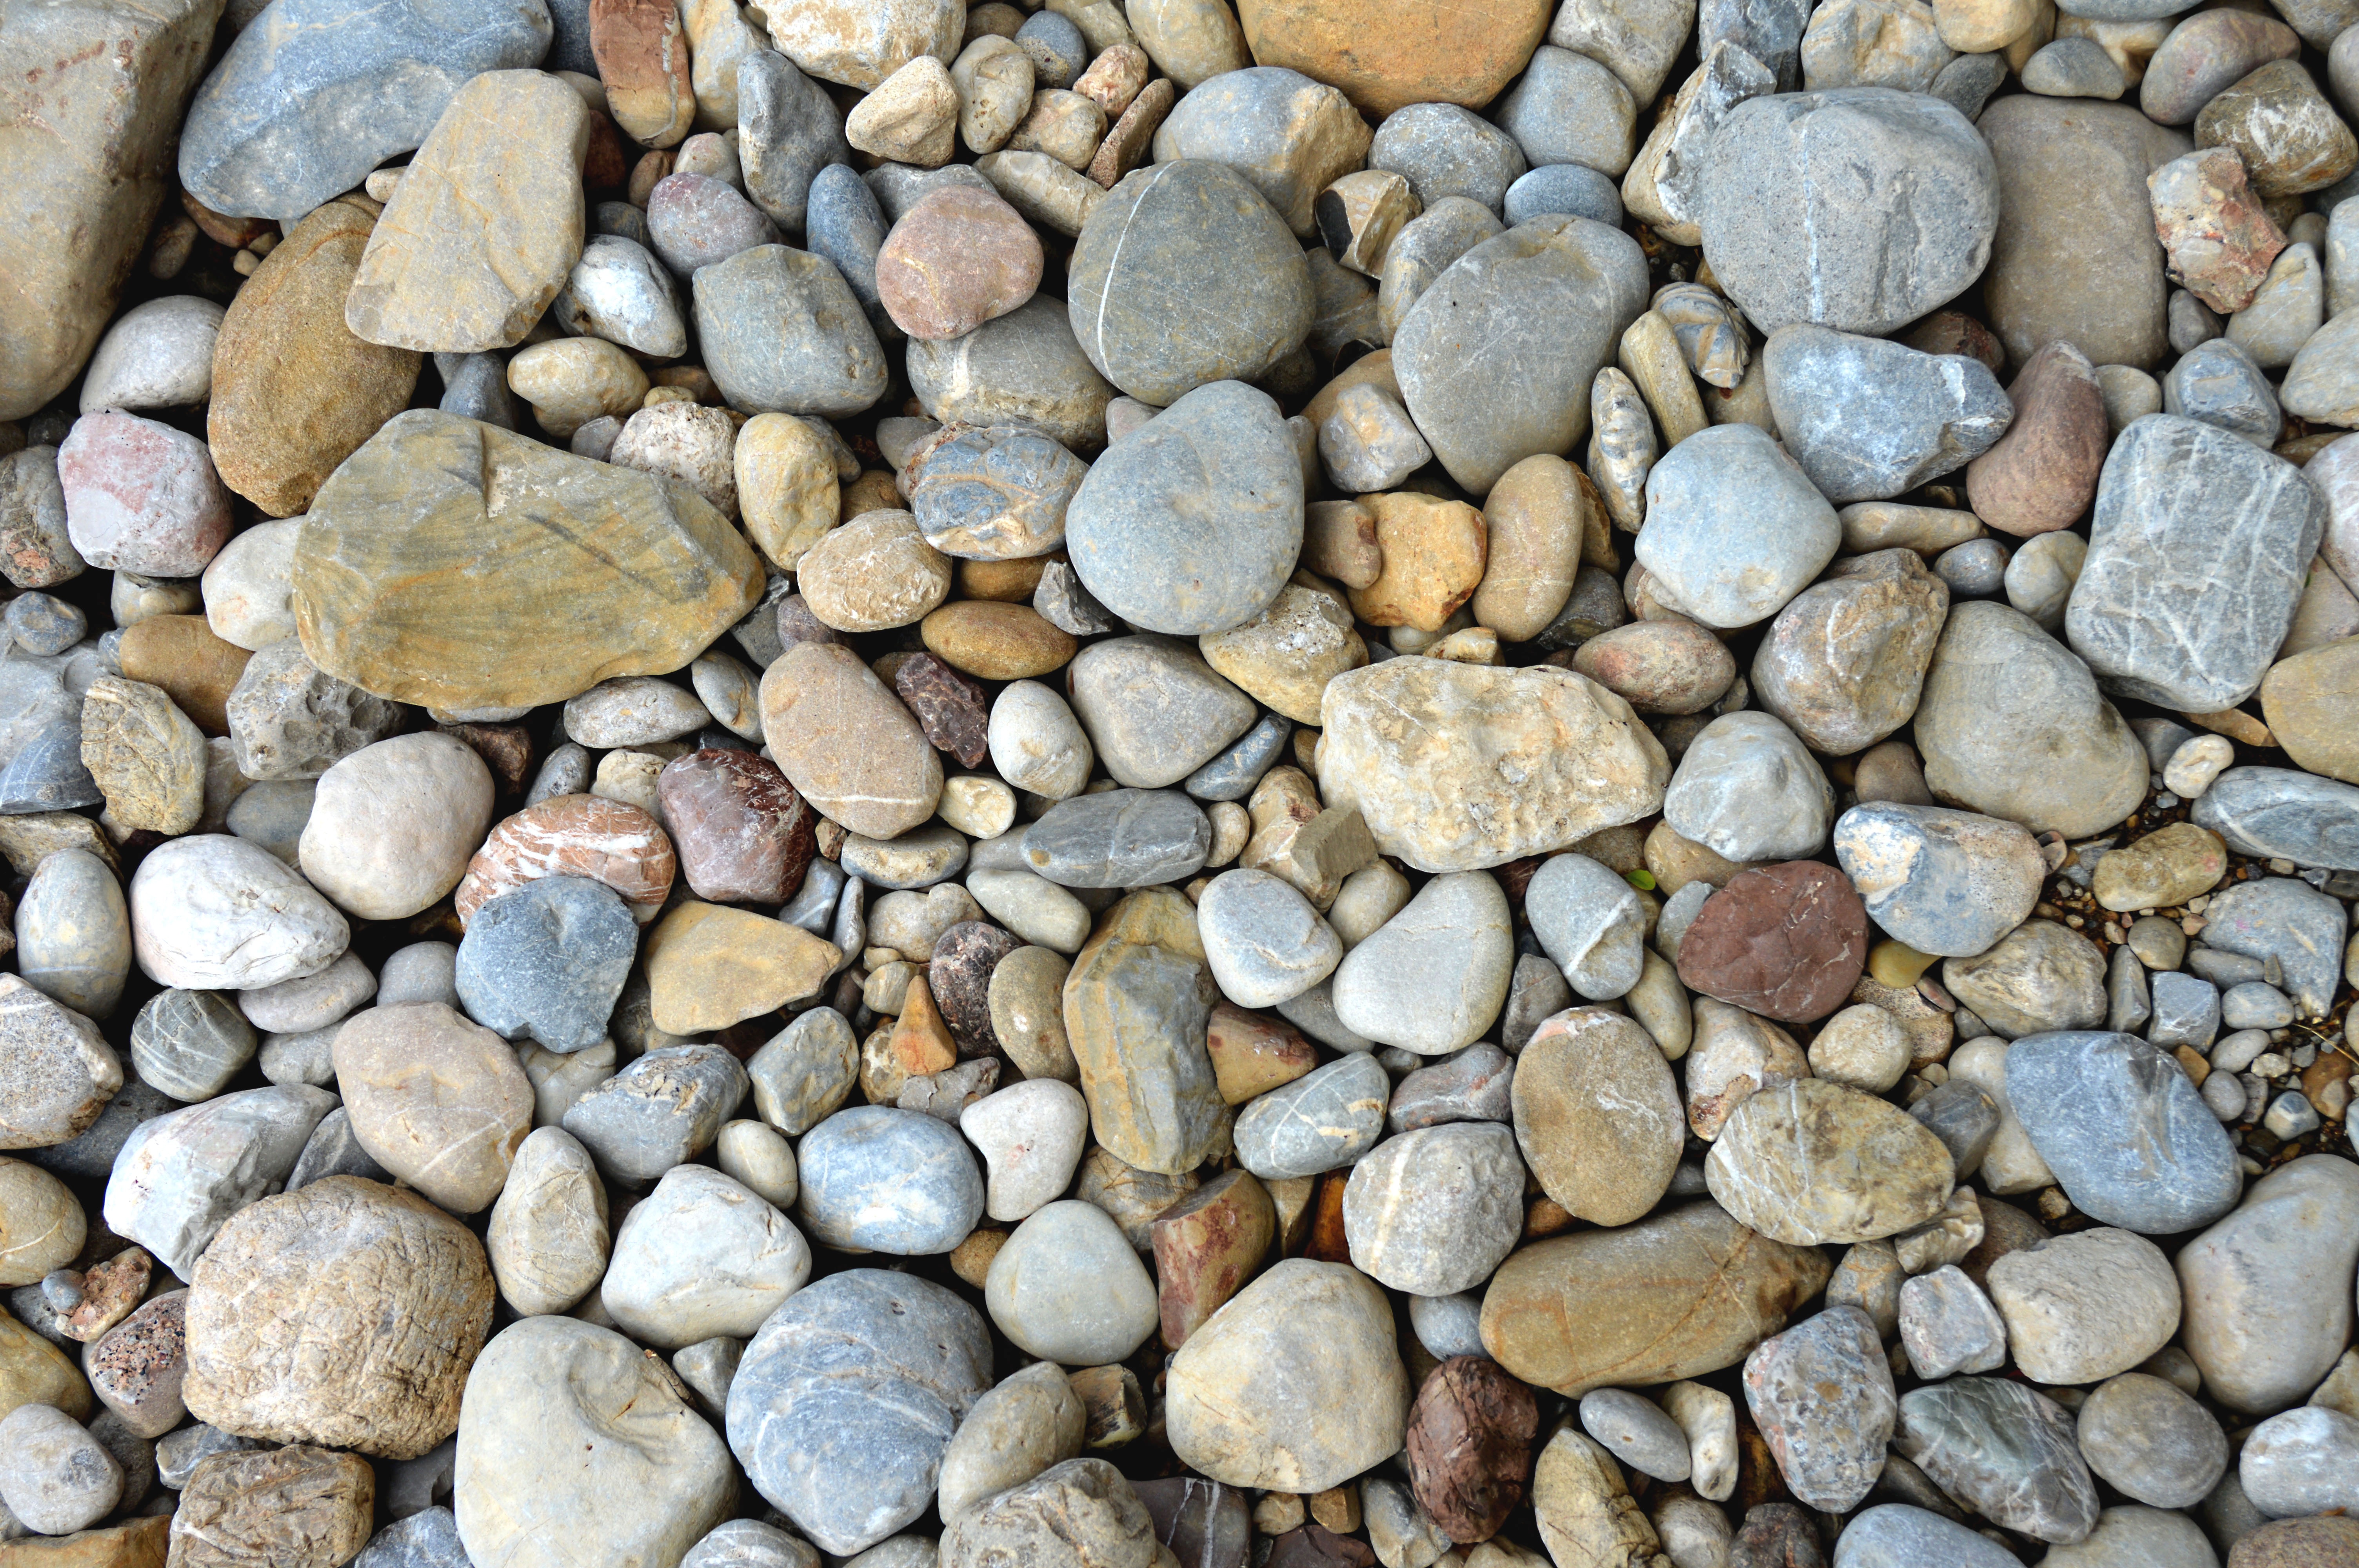
rock, texture, river, pebble, soil, stone wall, garden, material, stones, rubble, background, design, gravel, pebbles, graphic, away, material collection, steinchen, plump